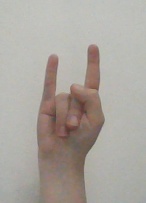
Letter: la